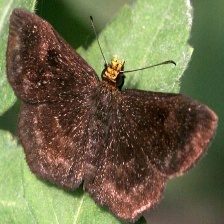
Species: SOOTYWING